Industry in Brazil

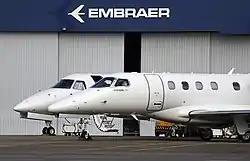
Embraer's headquarters in São José dos Campos.

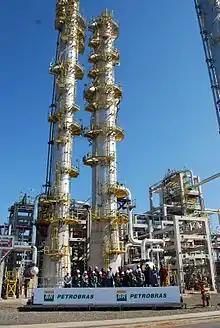
REPLAN, the largest oil refinery in Brazil, in Paulínia.

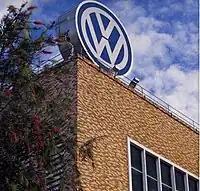
Volkswagen factory in São Bernardo do Campo.

In Brazil, most large industries are concentrated in the south and southeast regions of Brazil. Historically, the northeast has been the poorest part of the country, but it is now starting to attract new investments.